Mattanur

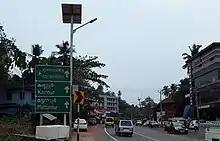
SH 30 in Mattanur

Mattanur is located at the midland of the Kannur District at and stretches for about 4.8 km. It is surrounded by eight Panchayats and a municipality, namely Irikkur and Padiyur on the north side, Iritty (municipality), Thillankeri, and Malur on the east side, Mangattidam and Vengad on the south side, and Koodali and Keezhallur on the west side.